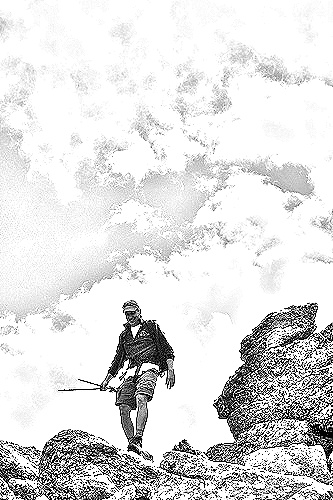
Portrait style: Sketch Portrait